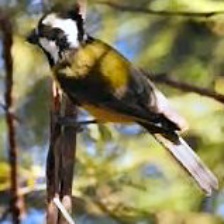
Species: CRESTED SHRIKETIT
Scientific name: FALCUNCULUS FRONTATUS